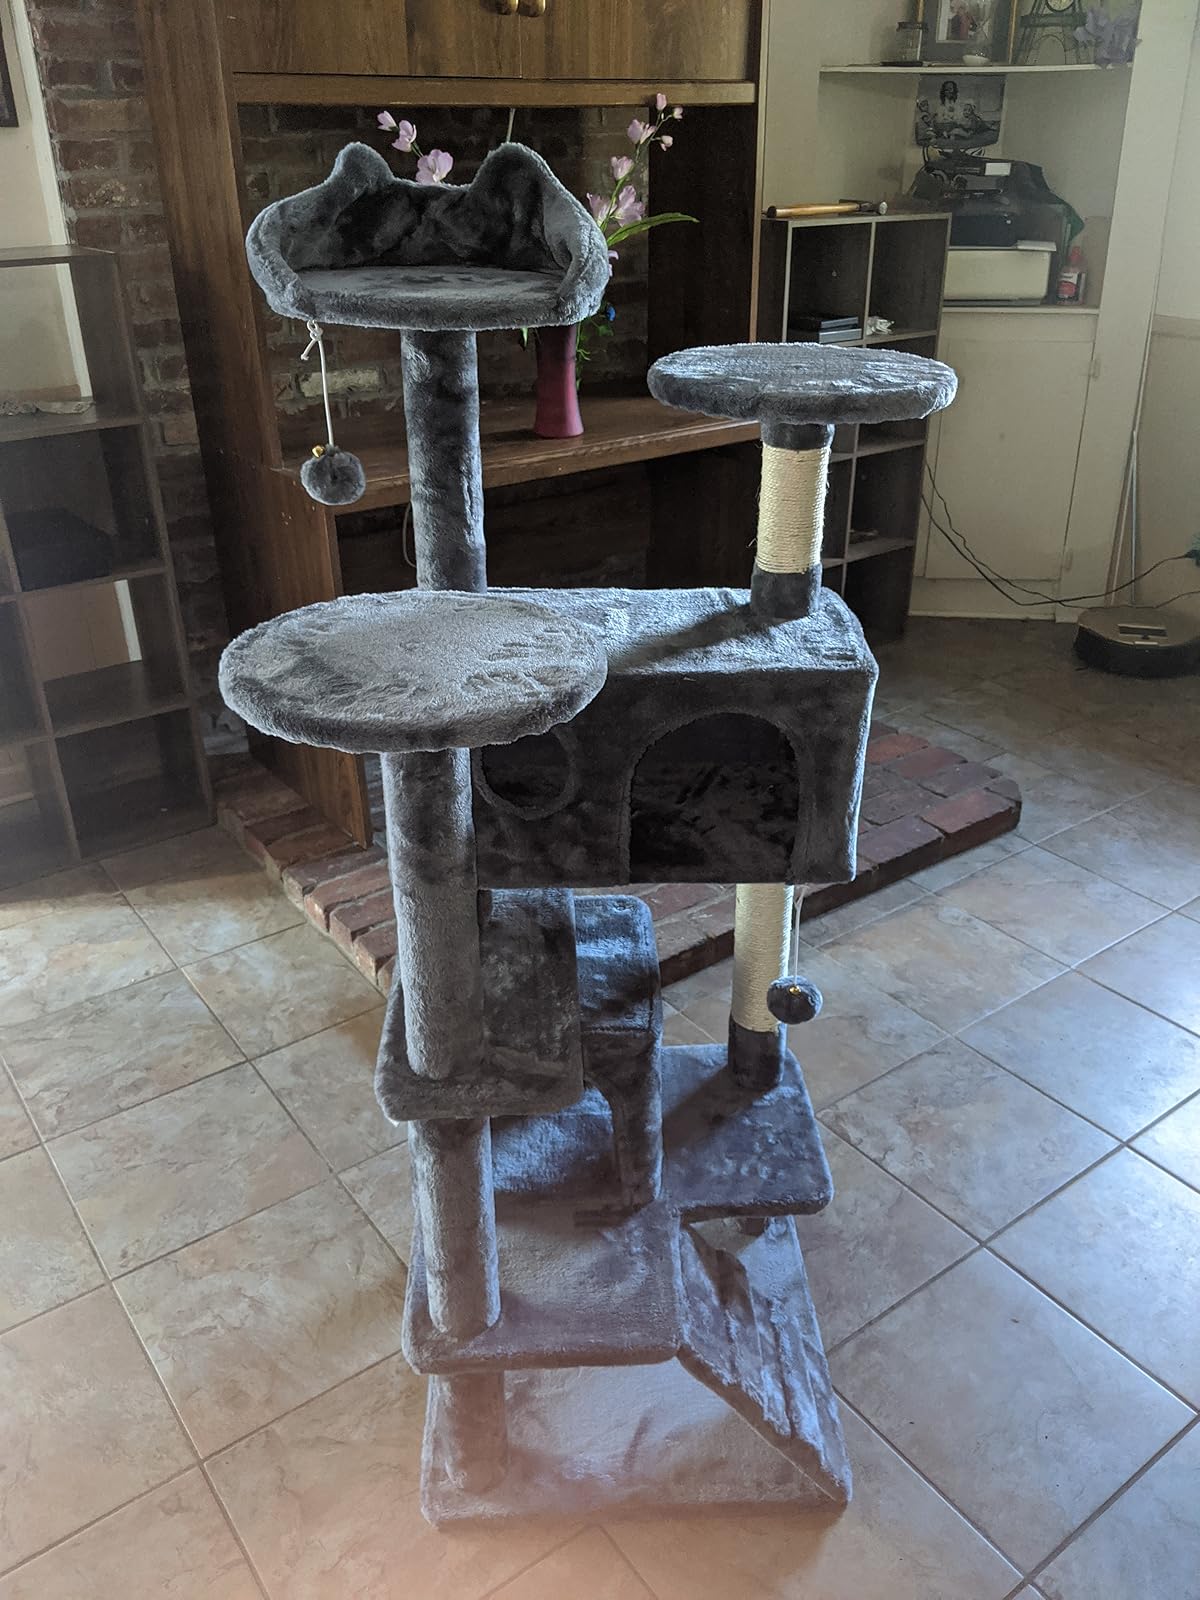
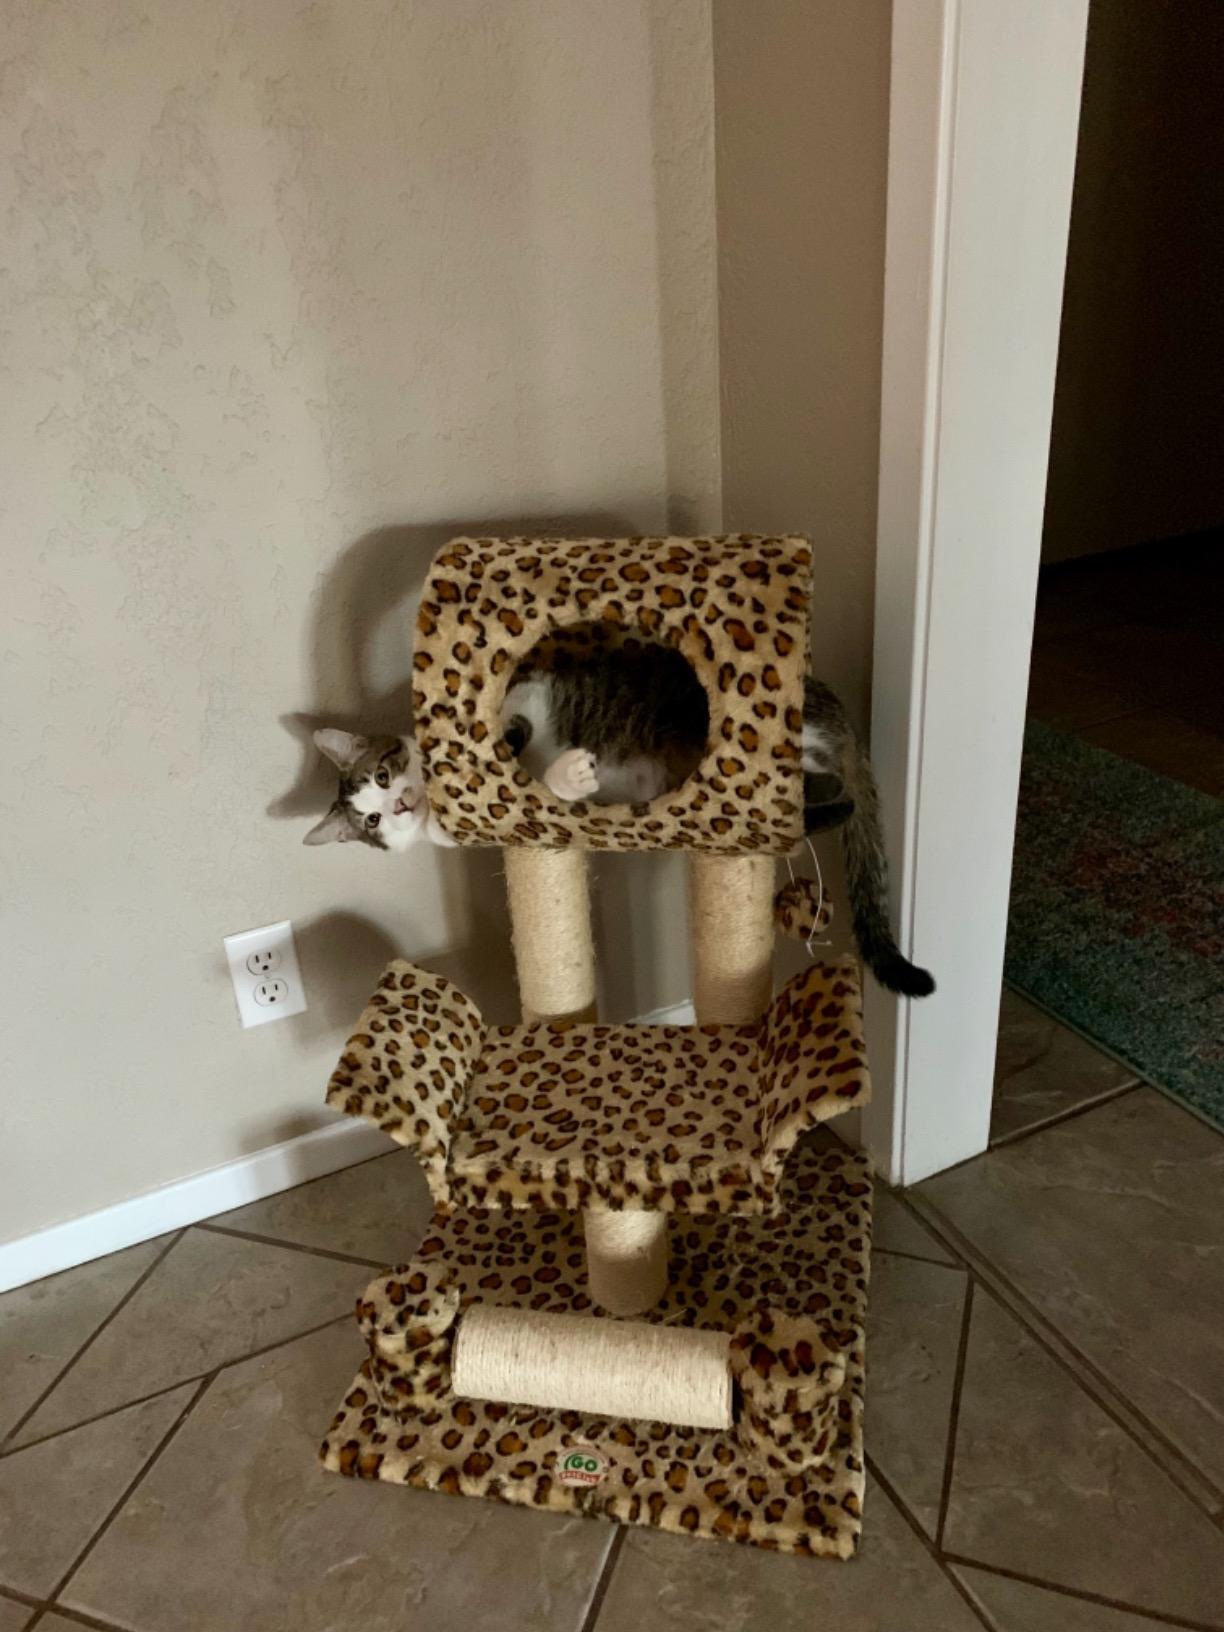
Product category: items_cat tree
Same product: no